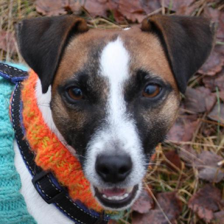
Label: animals